Riddick (character)

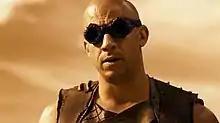
Vin Diesel as Riddick

Richard B. Riddick, commonly known as Riddick, is a fictional character and the protagonist of the "Chronicles of Riddick" series. This series includes the animated short film "Dark Fury" and the video games "" and "". Actor Vin Diesel has portrayed Riddick in all film and video game adaptations.